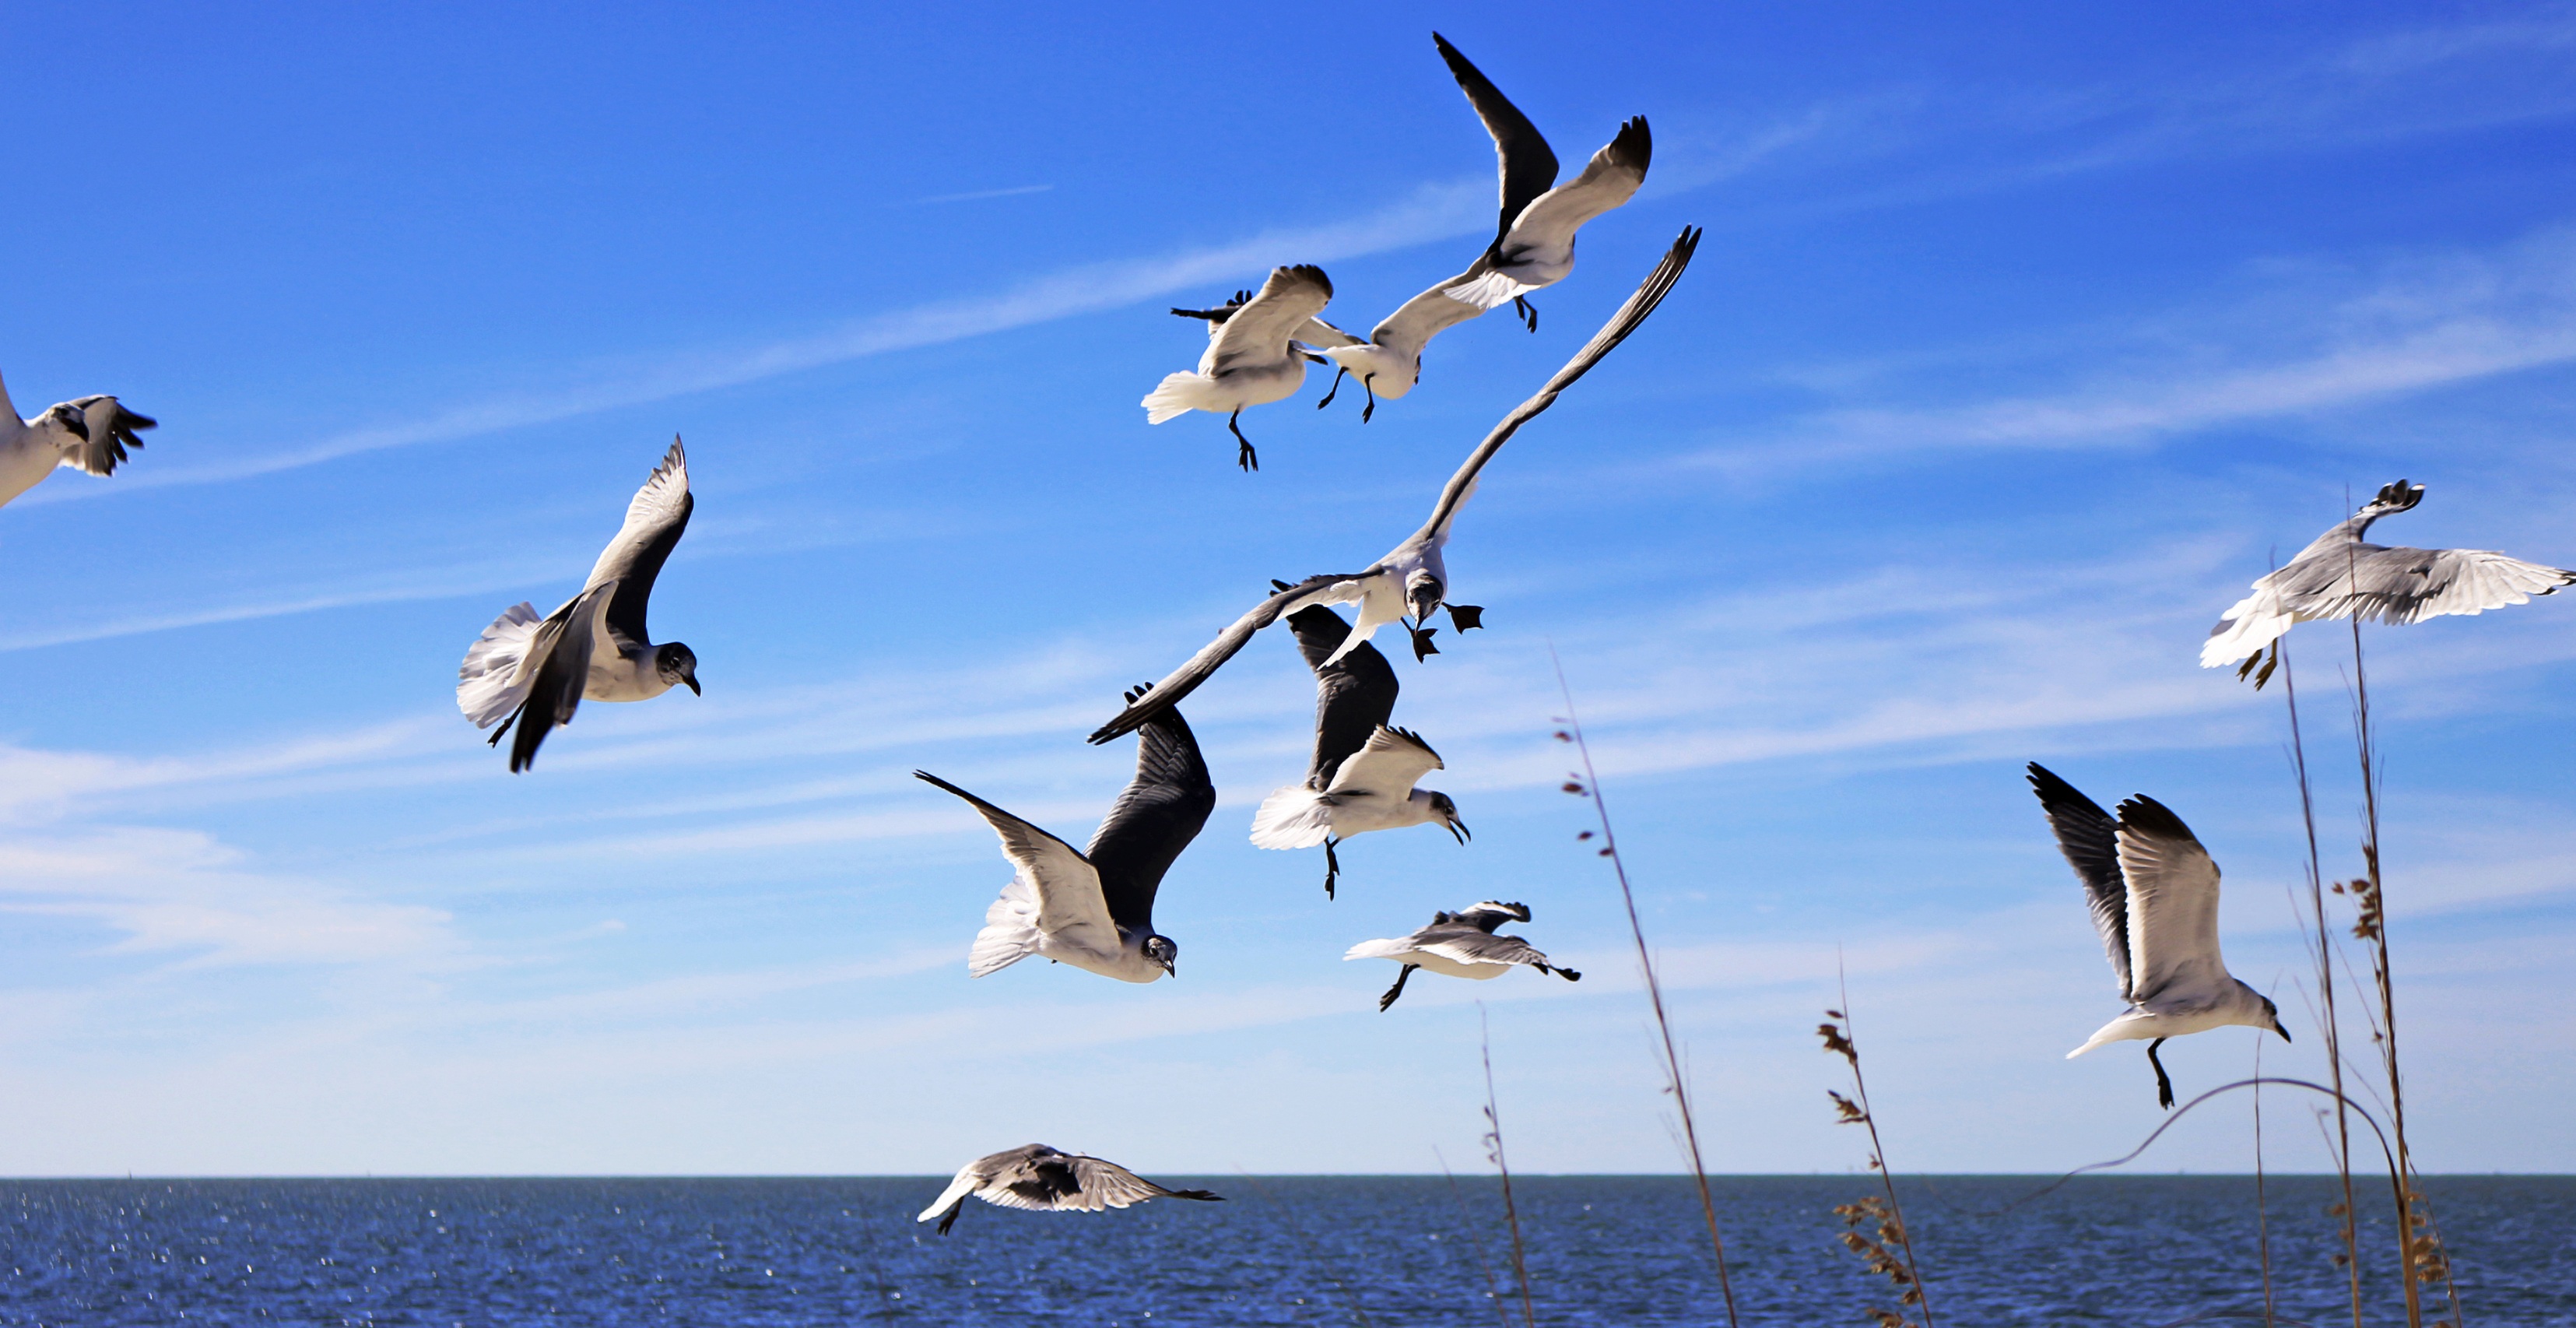
sea, bird, sky, seabird, flying, gull, seagulls, vertebrate, waterfowl, bird migration, tampa beaches, charadriiformes, animal migration